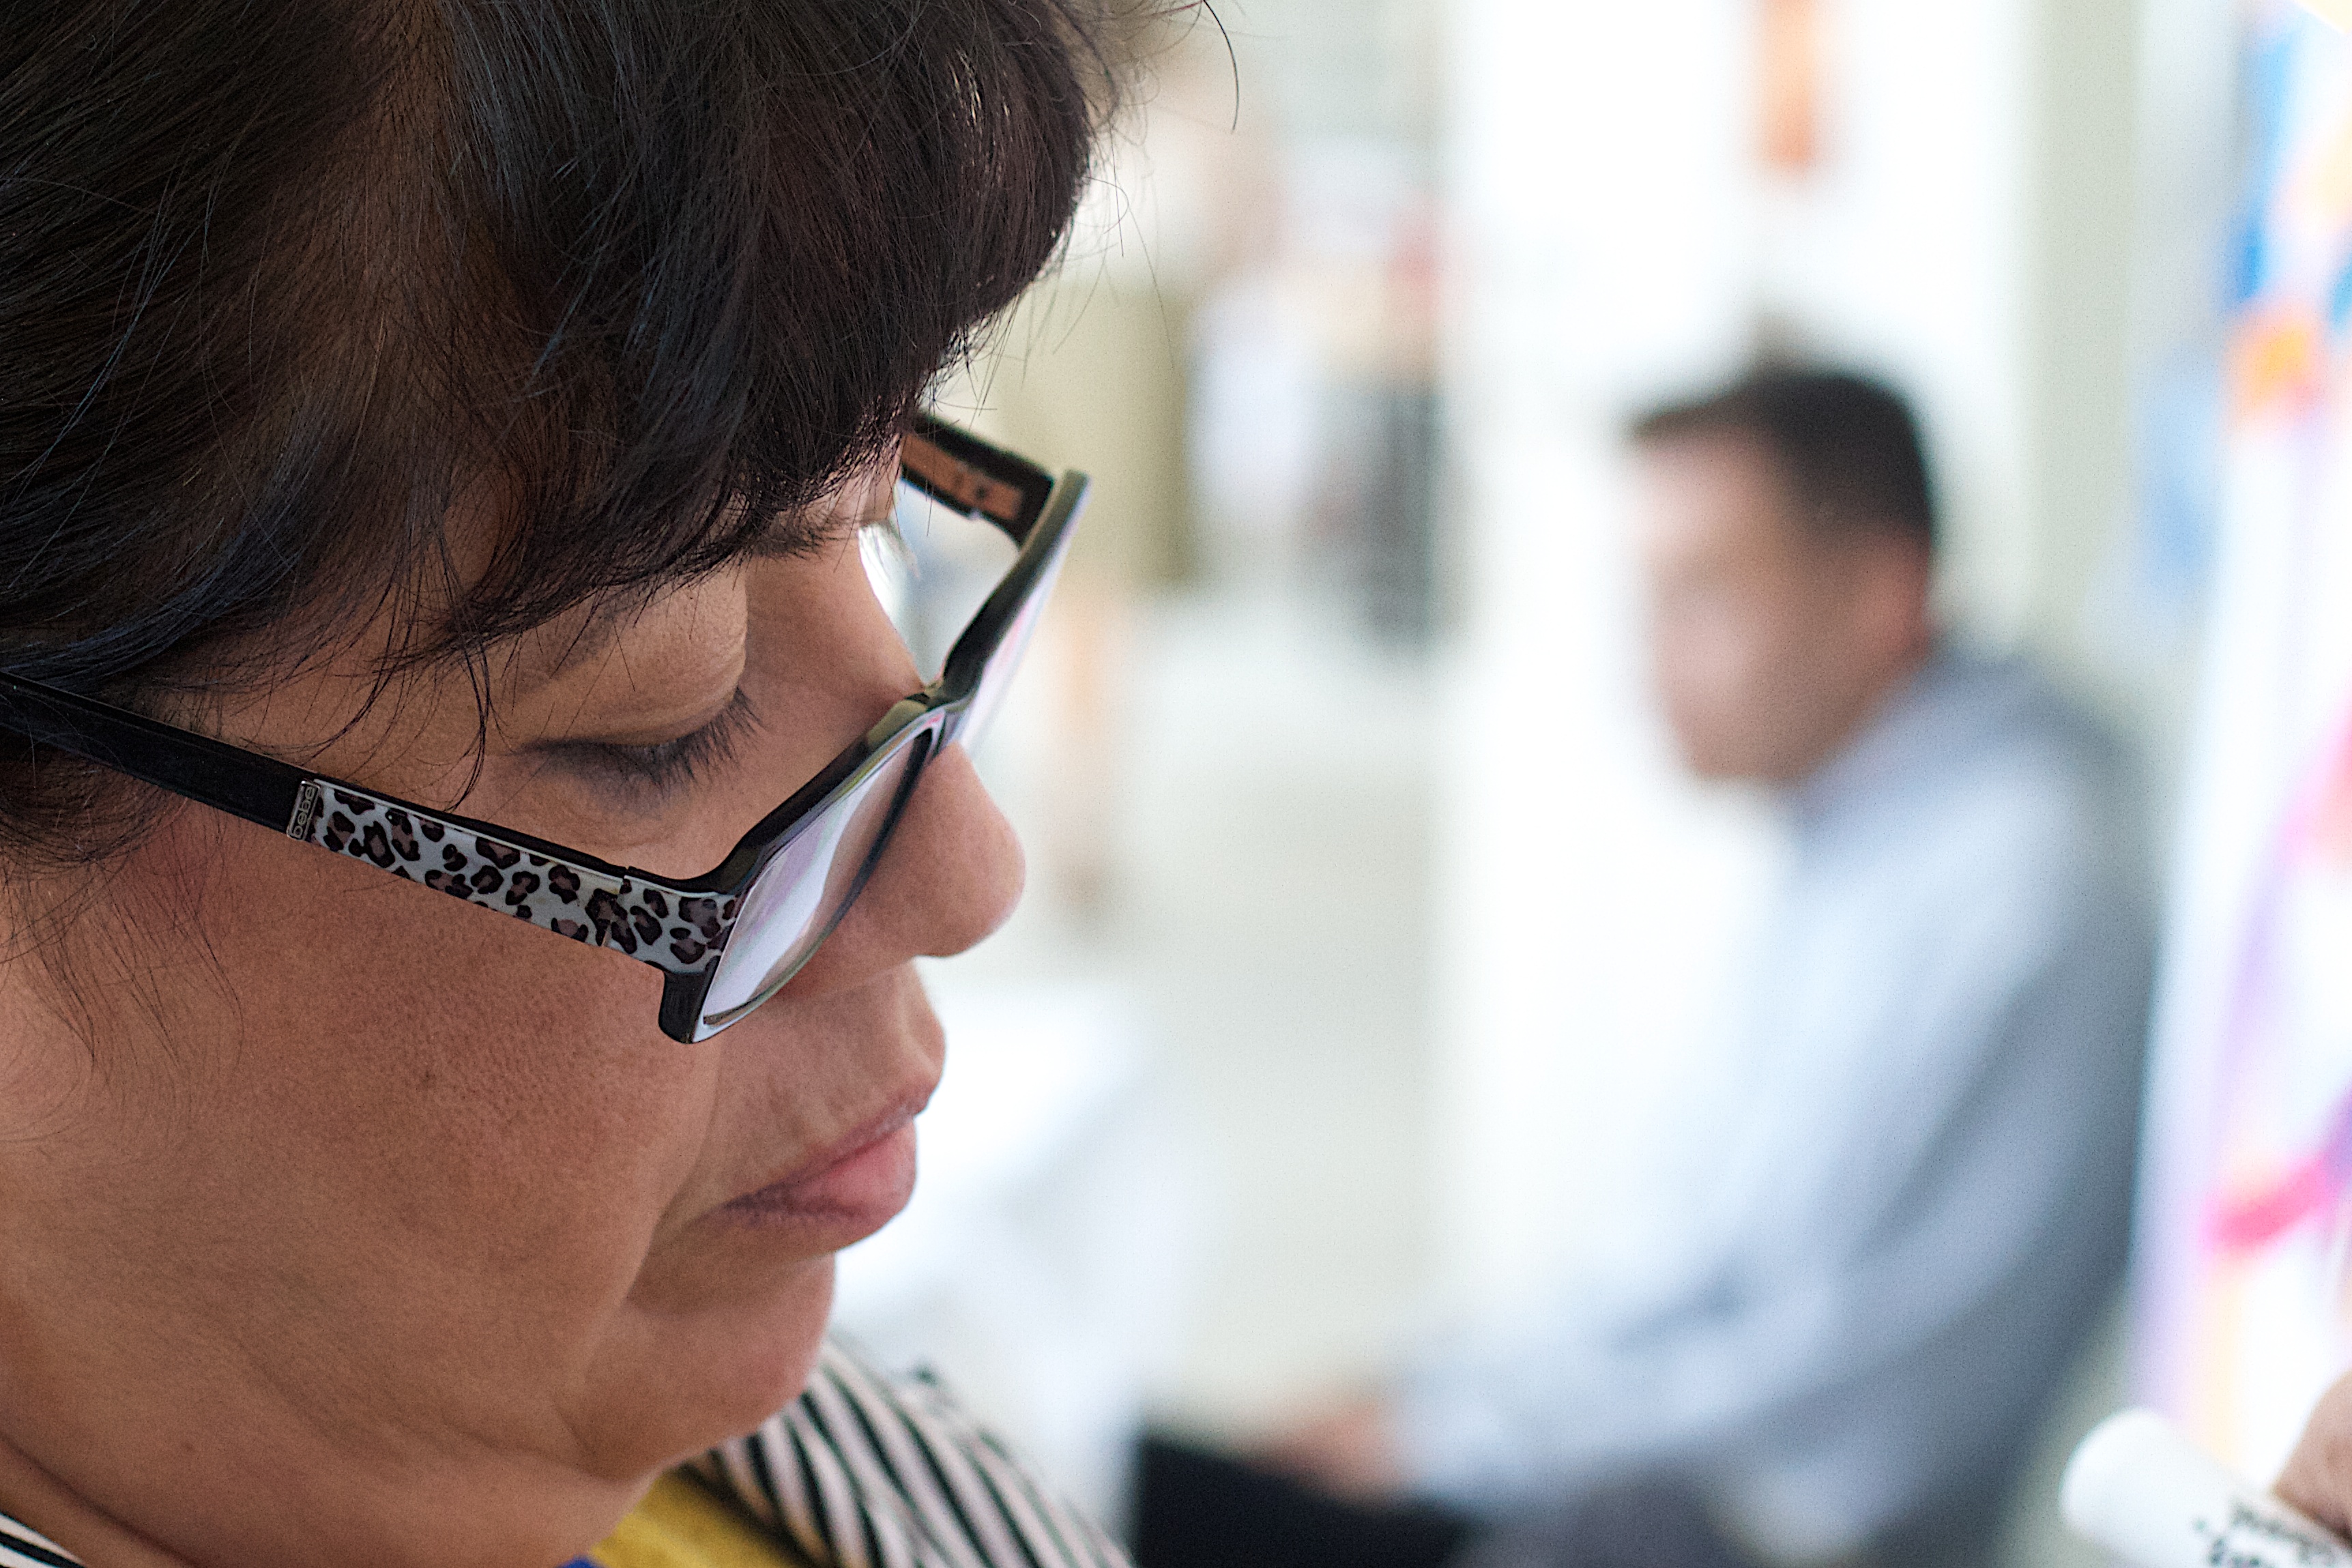
person, child, conversation, glasses, organ, udgagora, sense, vision care